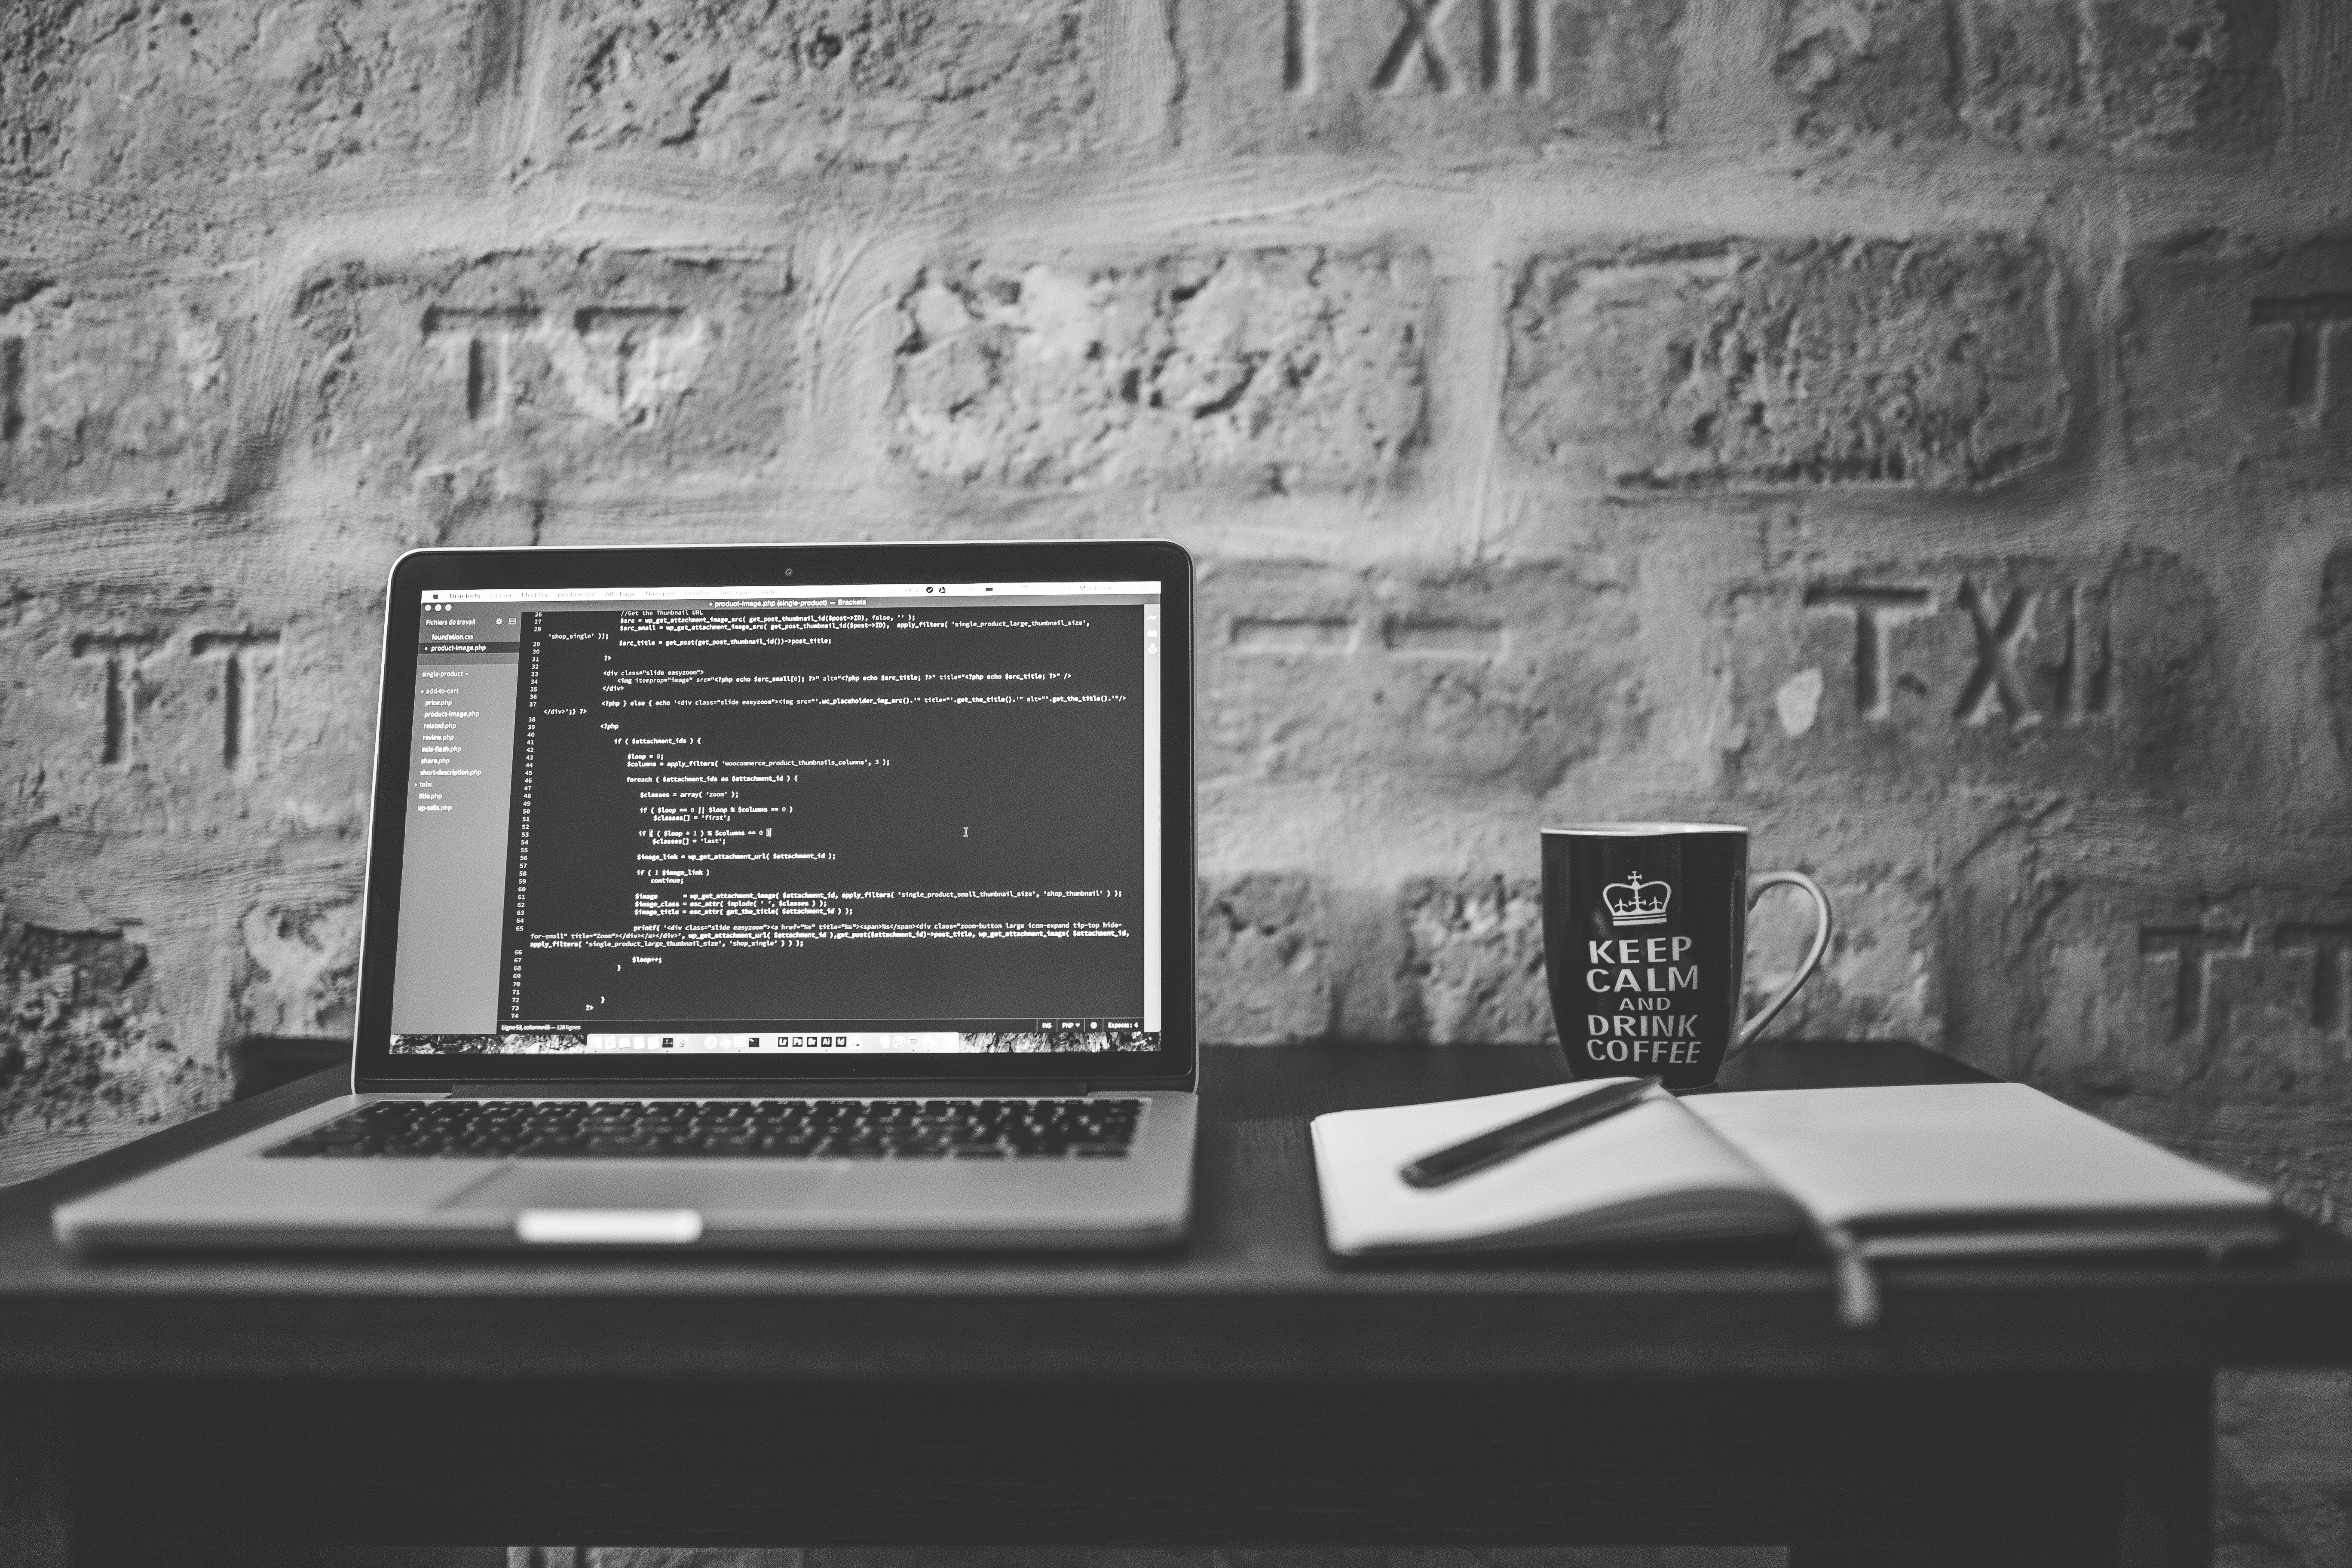
laptop, notebook, computer, screen, apple, table, black and white, cup, black, monochrome, mug, brick wall, macbook pro, text, image, monochrome photography